Amir Machmud

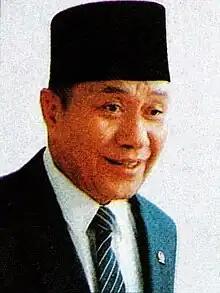
Official portrait, 1985

General (Ret.) Amir Machmud (21 February 1923 – 21 April 1995) was an Indonesian military general who was an eyewitness to the signing of the Supersemar document transferring power from President Sukarno to General Suharto.